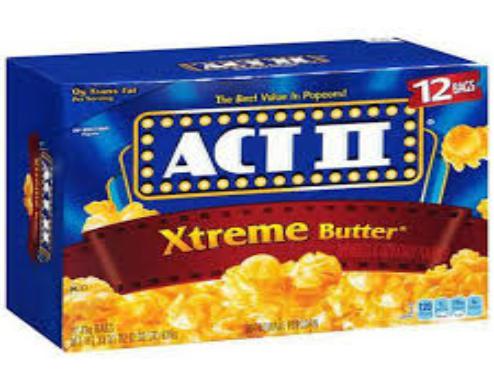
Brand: Act II
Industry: Food